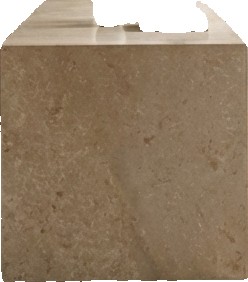
Surface category: table